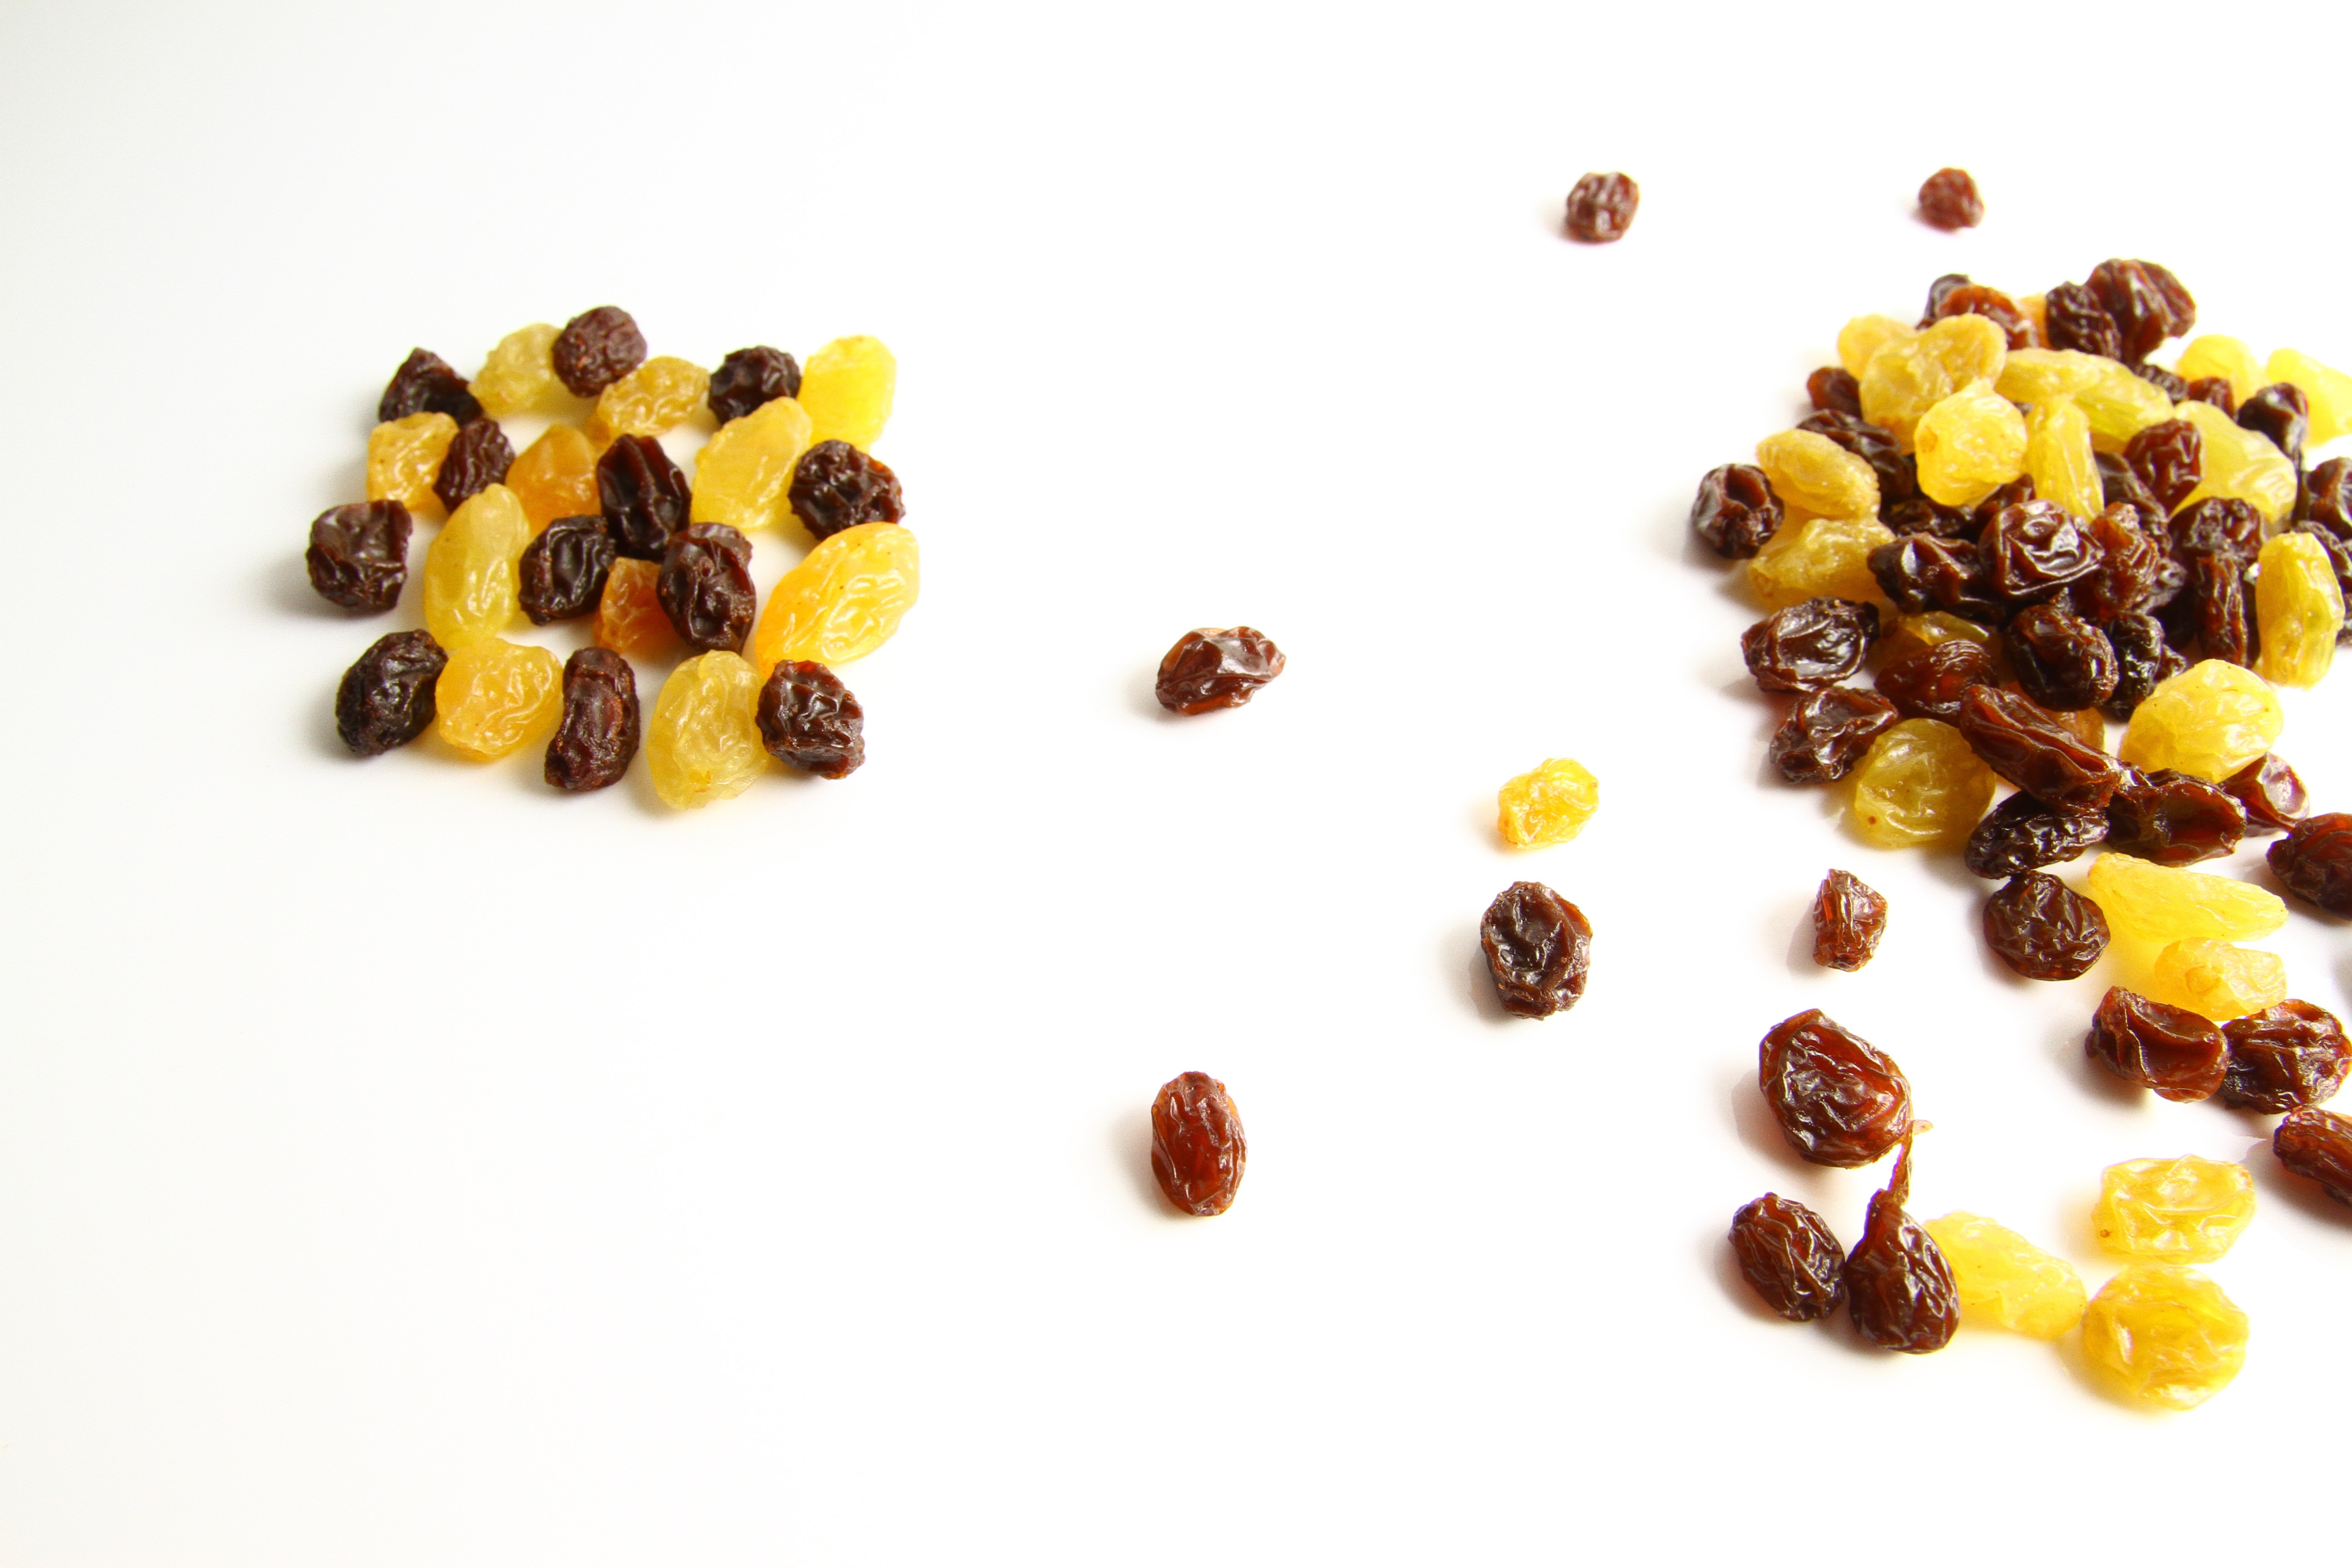
table, plant, white, fruit, sweet, pollen, meal, food, ingredient, produce, color, natural, fresh, brown, nut, dried, breakfast, gourmet, healthy, snack, dessert, delicious, spoon, cereal, granola, eating, nutrition, wooden, tasty, vegetarian, diet, mixed, organic, heap, raisins, dehydrated, healthy snacks, snack food